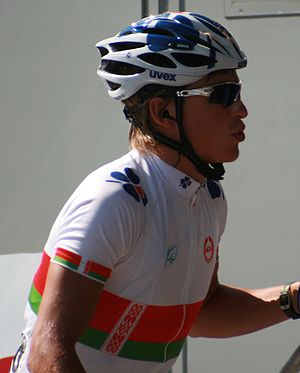
Nationale mesterskaber i landevejscykling / Eksempler
Nationale mesterskaber i landevejscykling holdes hvert år af de nationale cykelforbund. De fleste mesterskaber arrangeres i slutningen af juni eller starten af juli, når der er en pause i kalenderen for de professionelle. I Austalien og New Zealand ligger disse løb oftest i slutningen af januar. Fra 2011 har USA afholdt deres nationale mesterskaber i slutningen af maj, således at de er samtidig som Memorial Day weekenden.